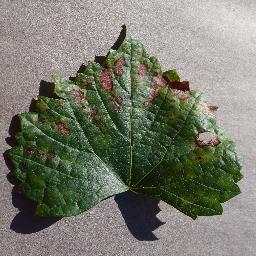
Label: Grape___Esca_(Black_Measles)